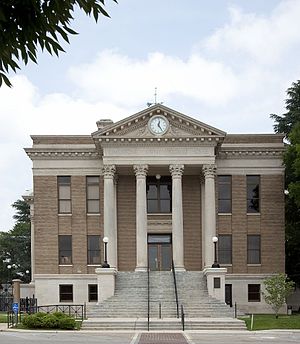
Athens (Alabama)
Athens er en amerikansk by og administrativt centrum i det amerikanske county Limestone County, i staten Alabama. I 2007 havde byen et indbyggertal på 22.936.